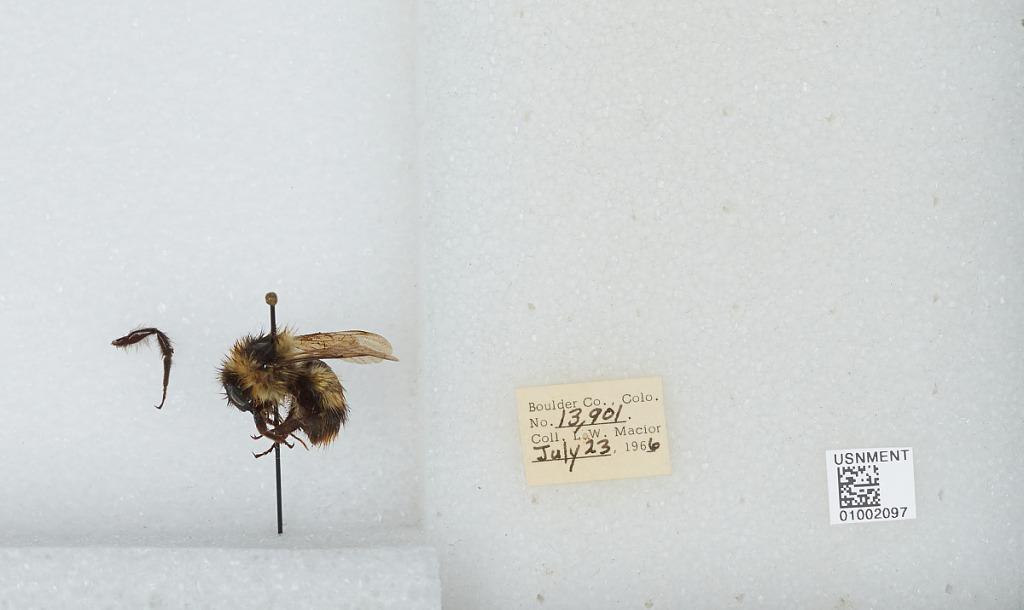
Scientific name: Bombus (Alpinobombus) balteatus Dahlbom
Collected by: L. Macior
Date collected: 1966-7-23
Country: United States
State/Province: Colorado
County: Boulder
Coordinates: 40.0275, -105.252